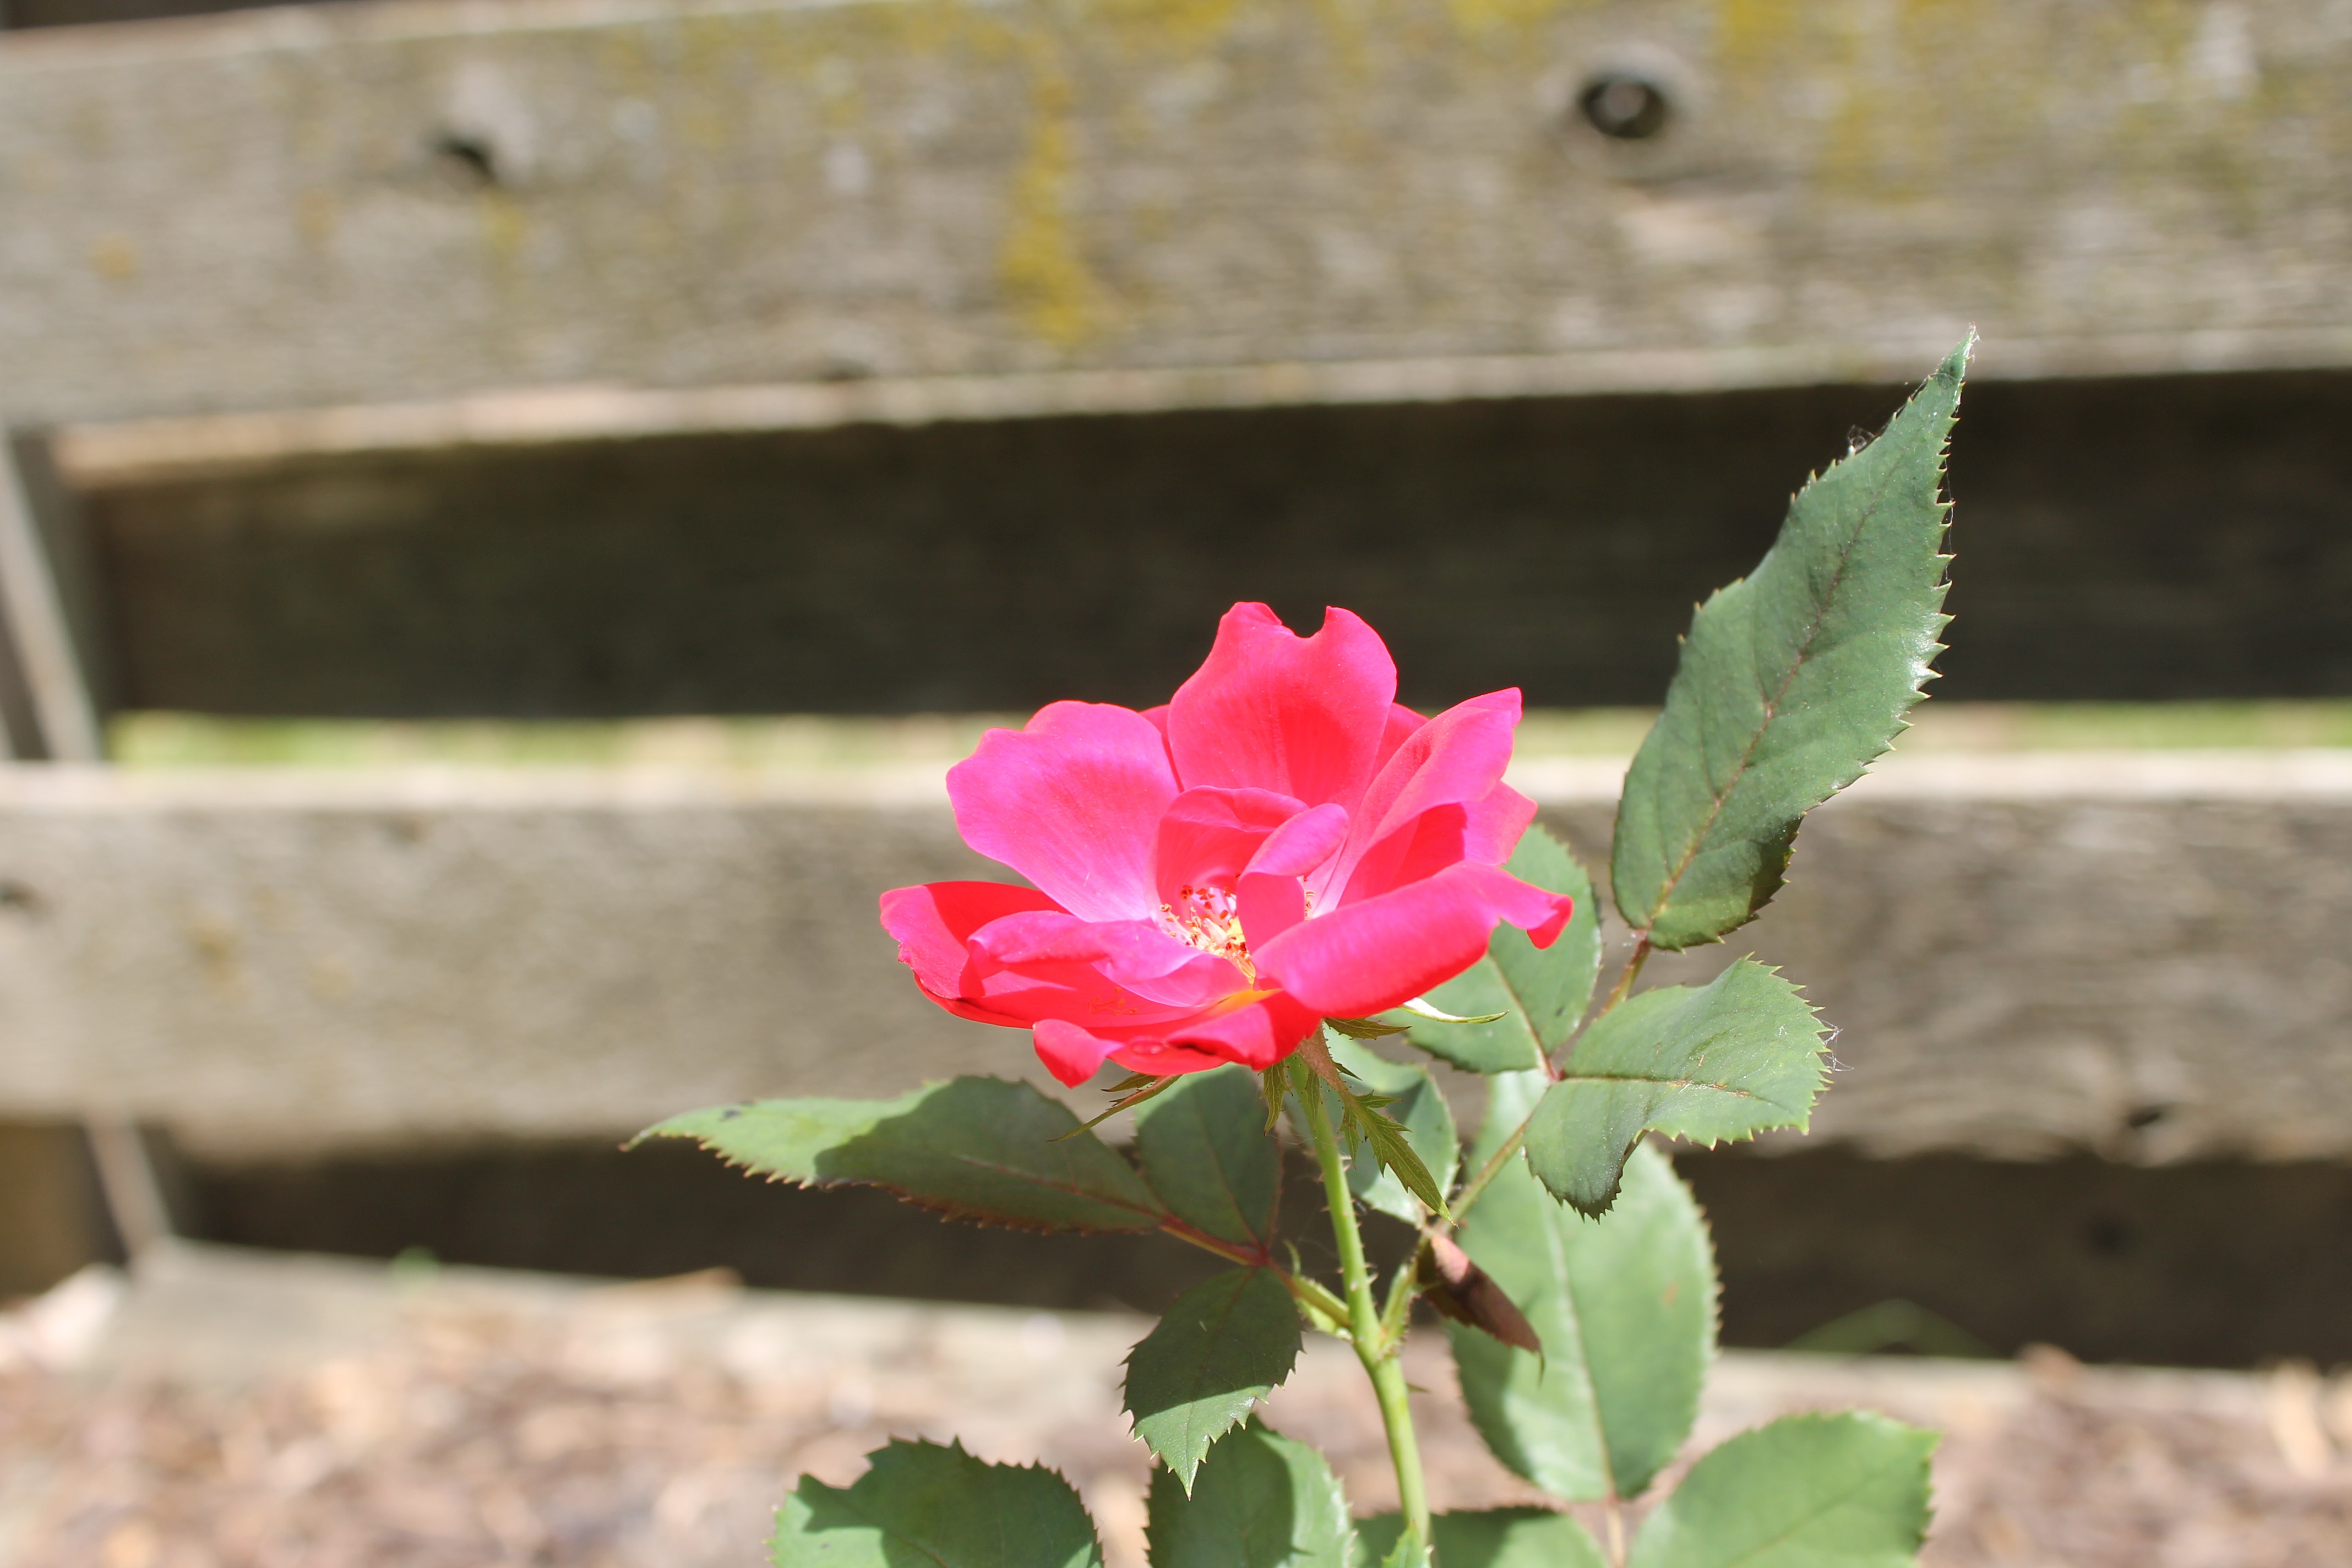
nature, blossom, plant, leaf, flower, petal, floral, love, rose, red, romantic, botany, garden, flora, petals, beauty, beautiful, macro photography, flowering plant, garden roses, rose family, land plant